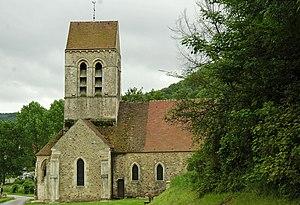
L'église de Courtemont-Varennes.
L'église Saint-Denis est une église située à Courtemont-Varennes, en France.
Courtemont-Varennes est une commune française située dans le département de l'Aisne, en région Hauts-de-France.
Cet article recense les monuments historiques du sud de l'Aisne, en France.